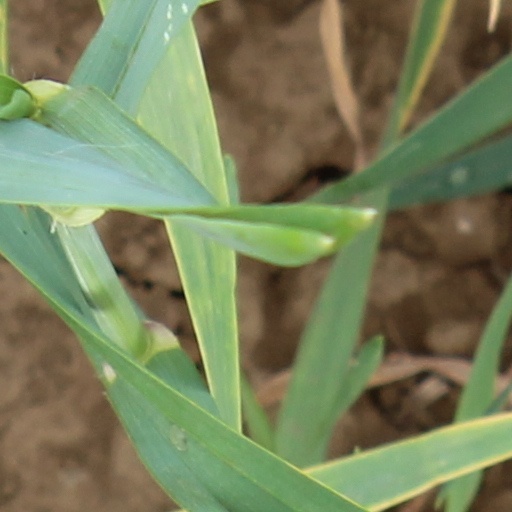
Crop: wheat